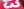
Number: 3